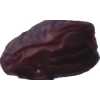
Label: dates